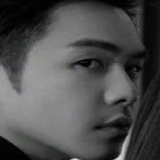
diễn viên Trương Nhược Quân